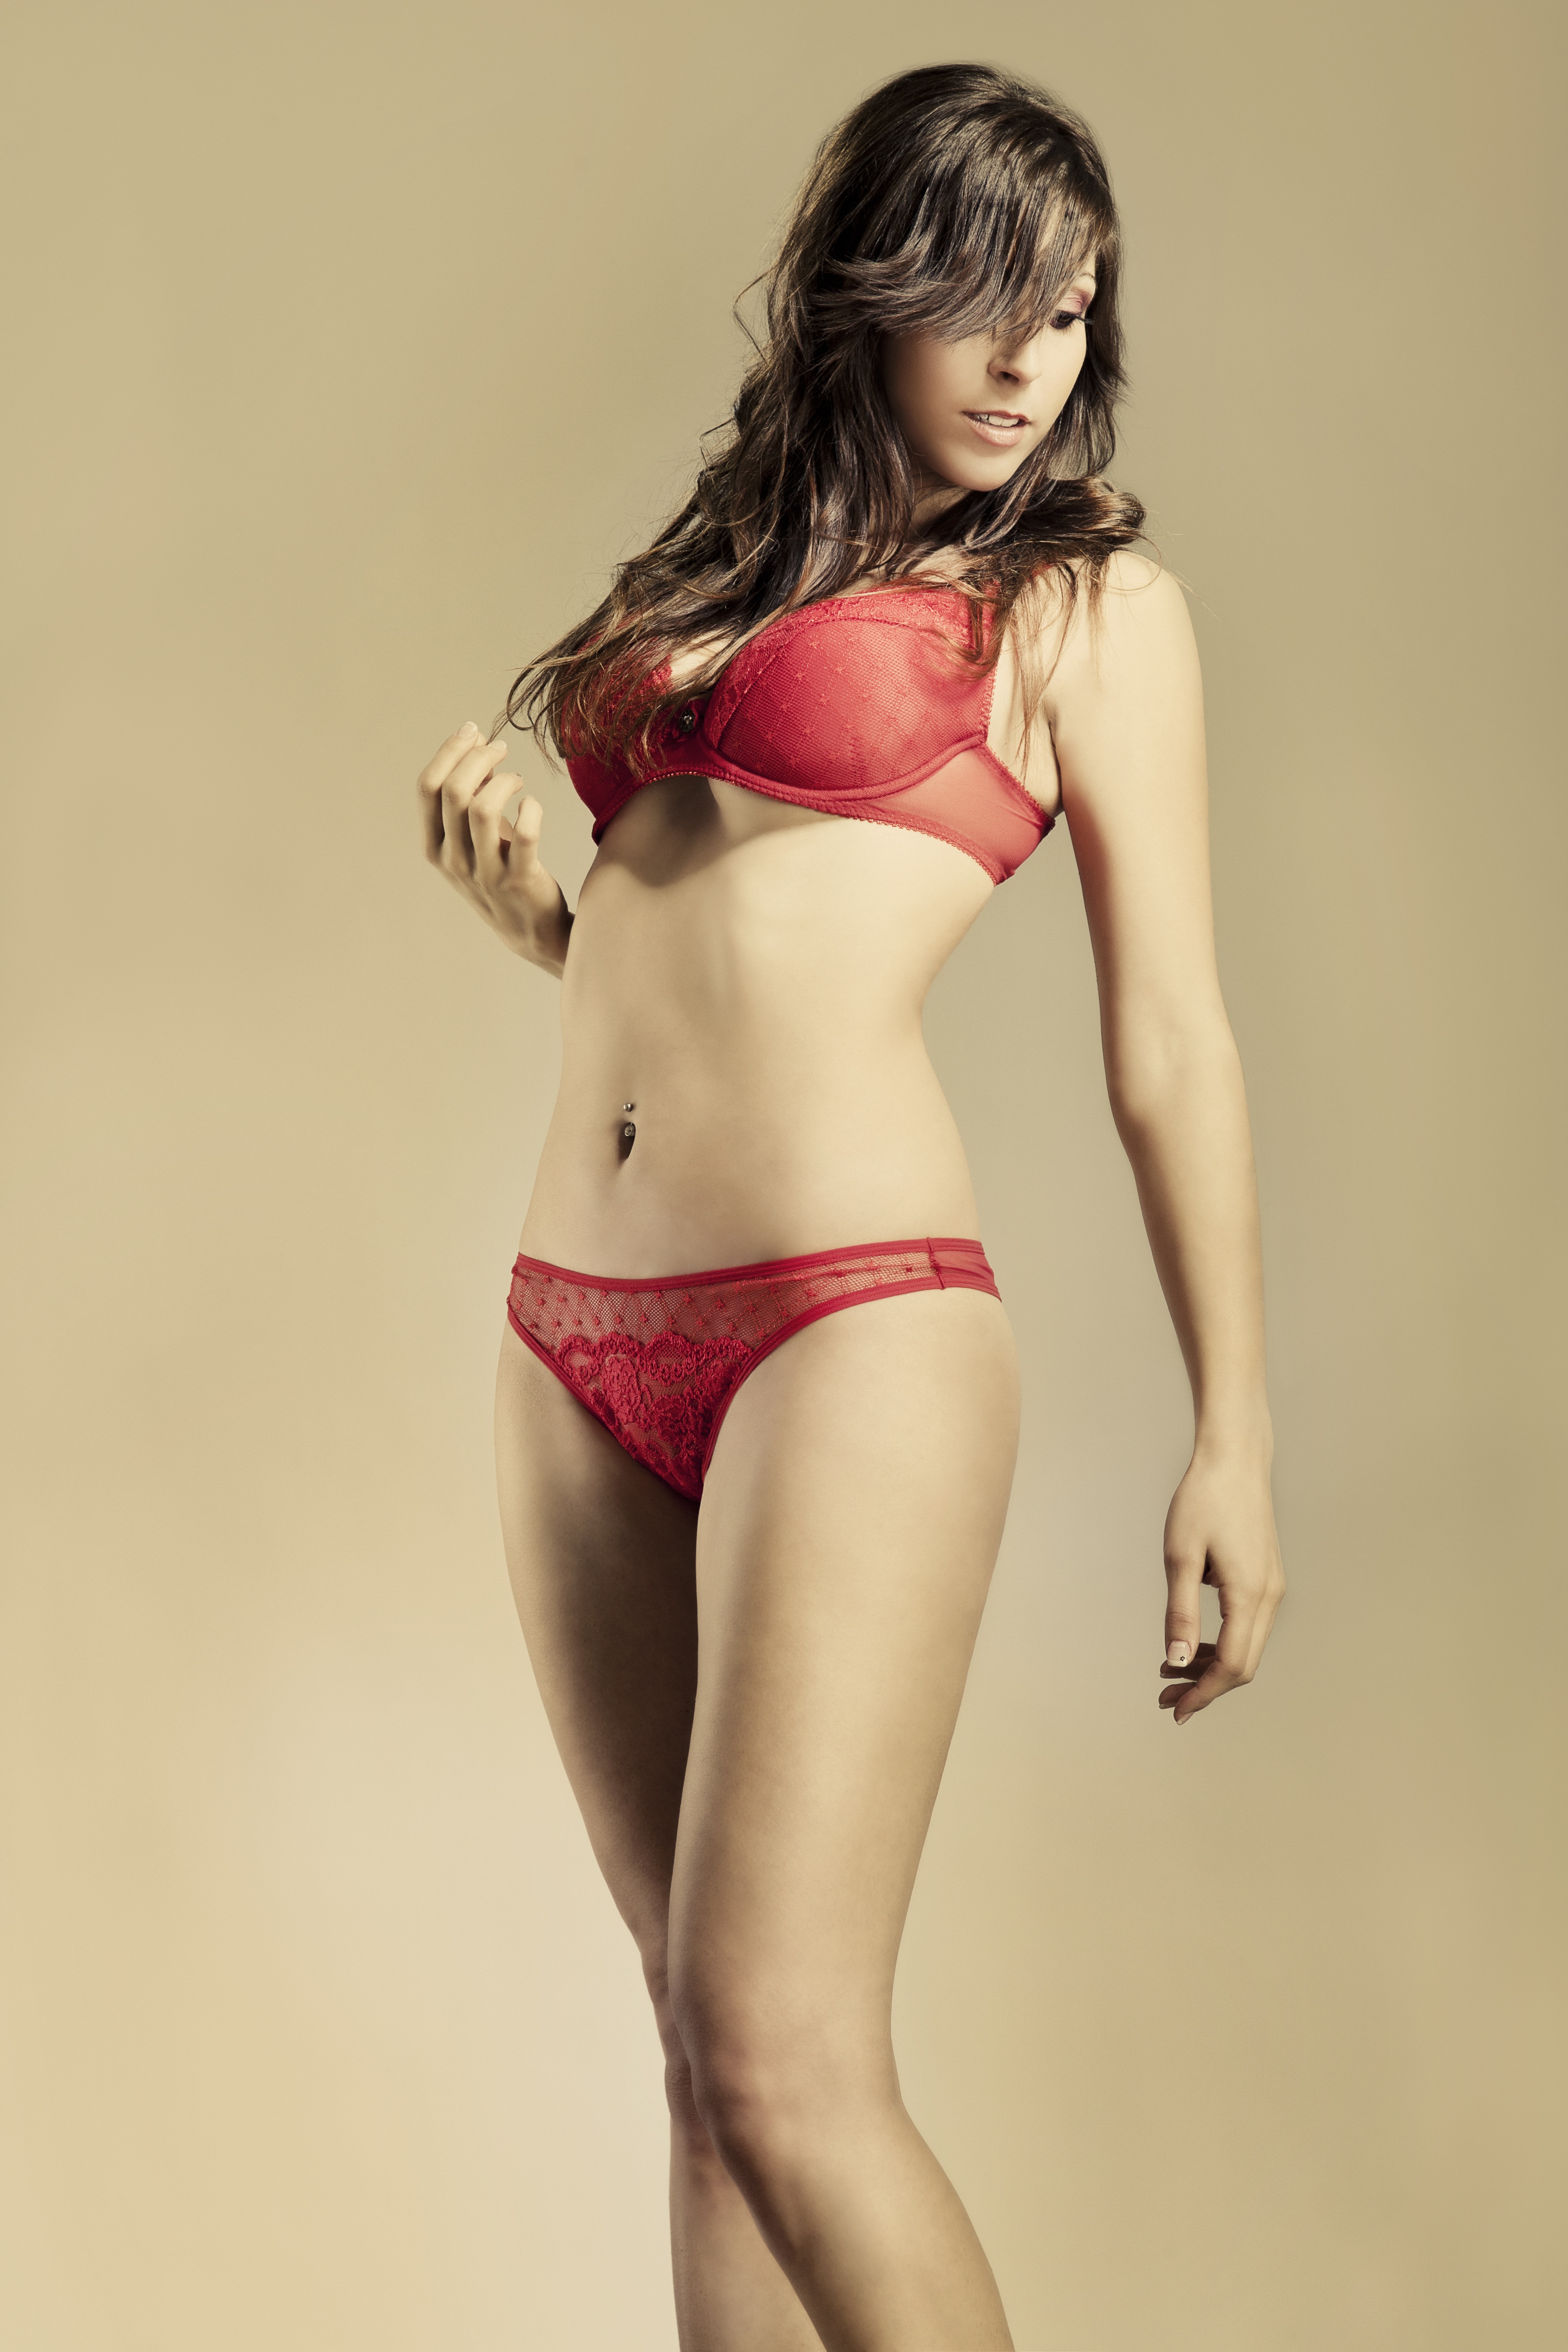
black and white, woman, chair, meeting, leg, model, red, clothing, lingerie, thigh, sexy, nu, glamour, erotic, abdomen, briefs, photo shoot, underpants, undergarment, supermodel, active undergarment, g string, agent provocateur, lingerie top